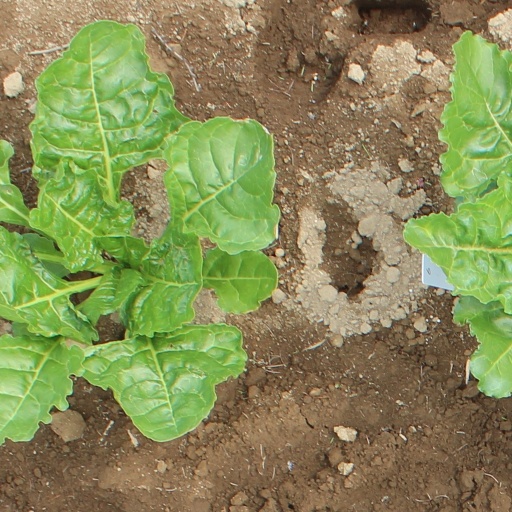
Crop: sugar beet